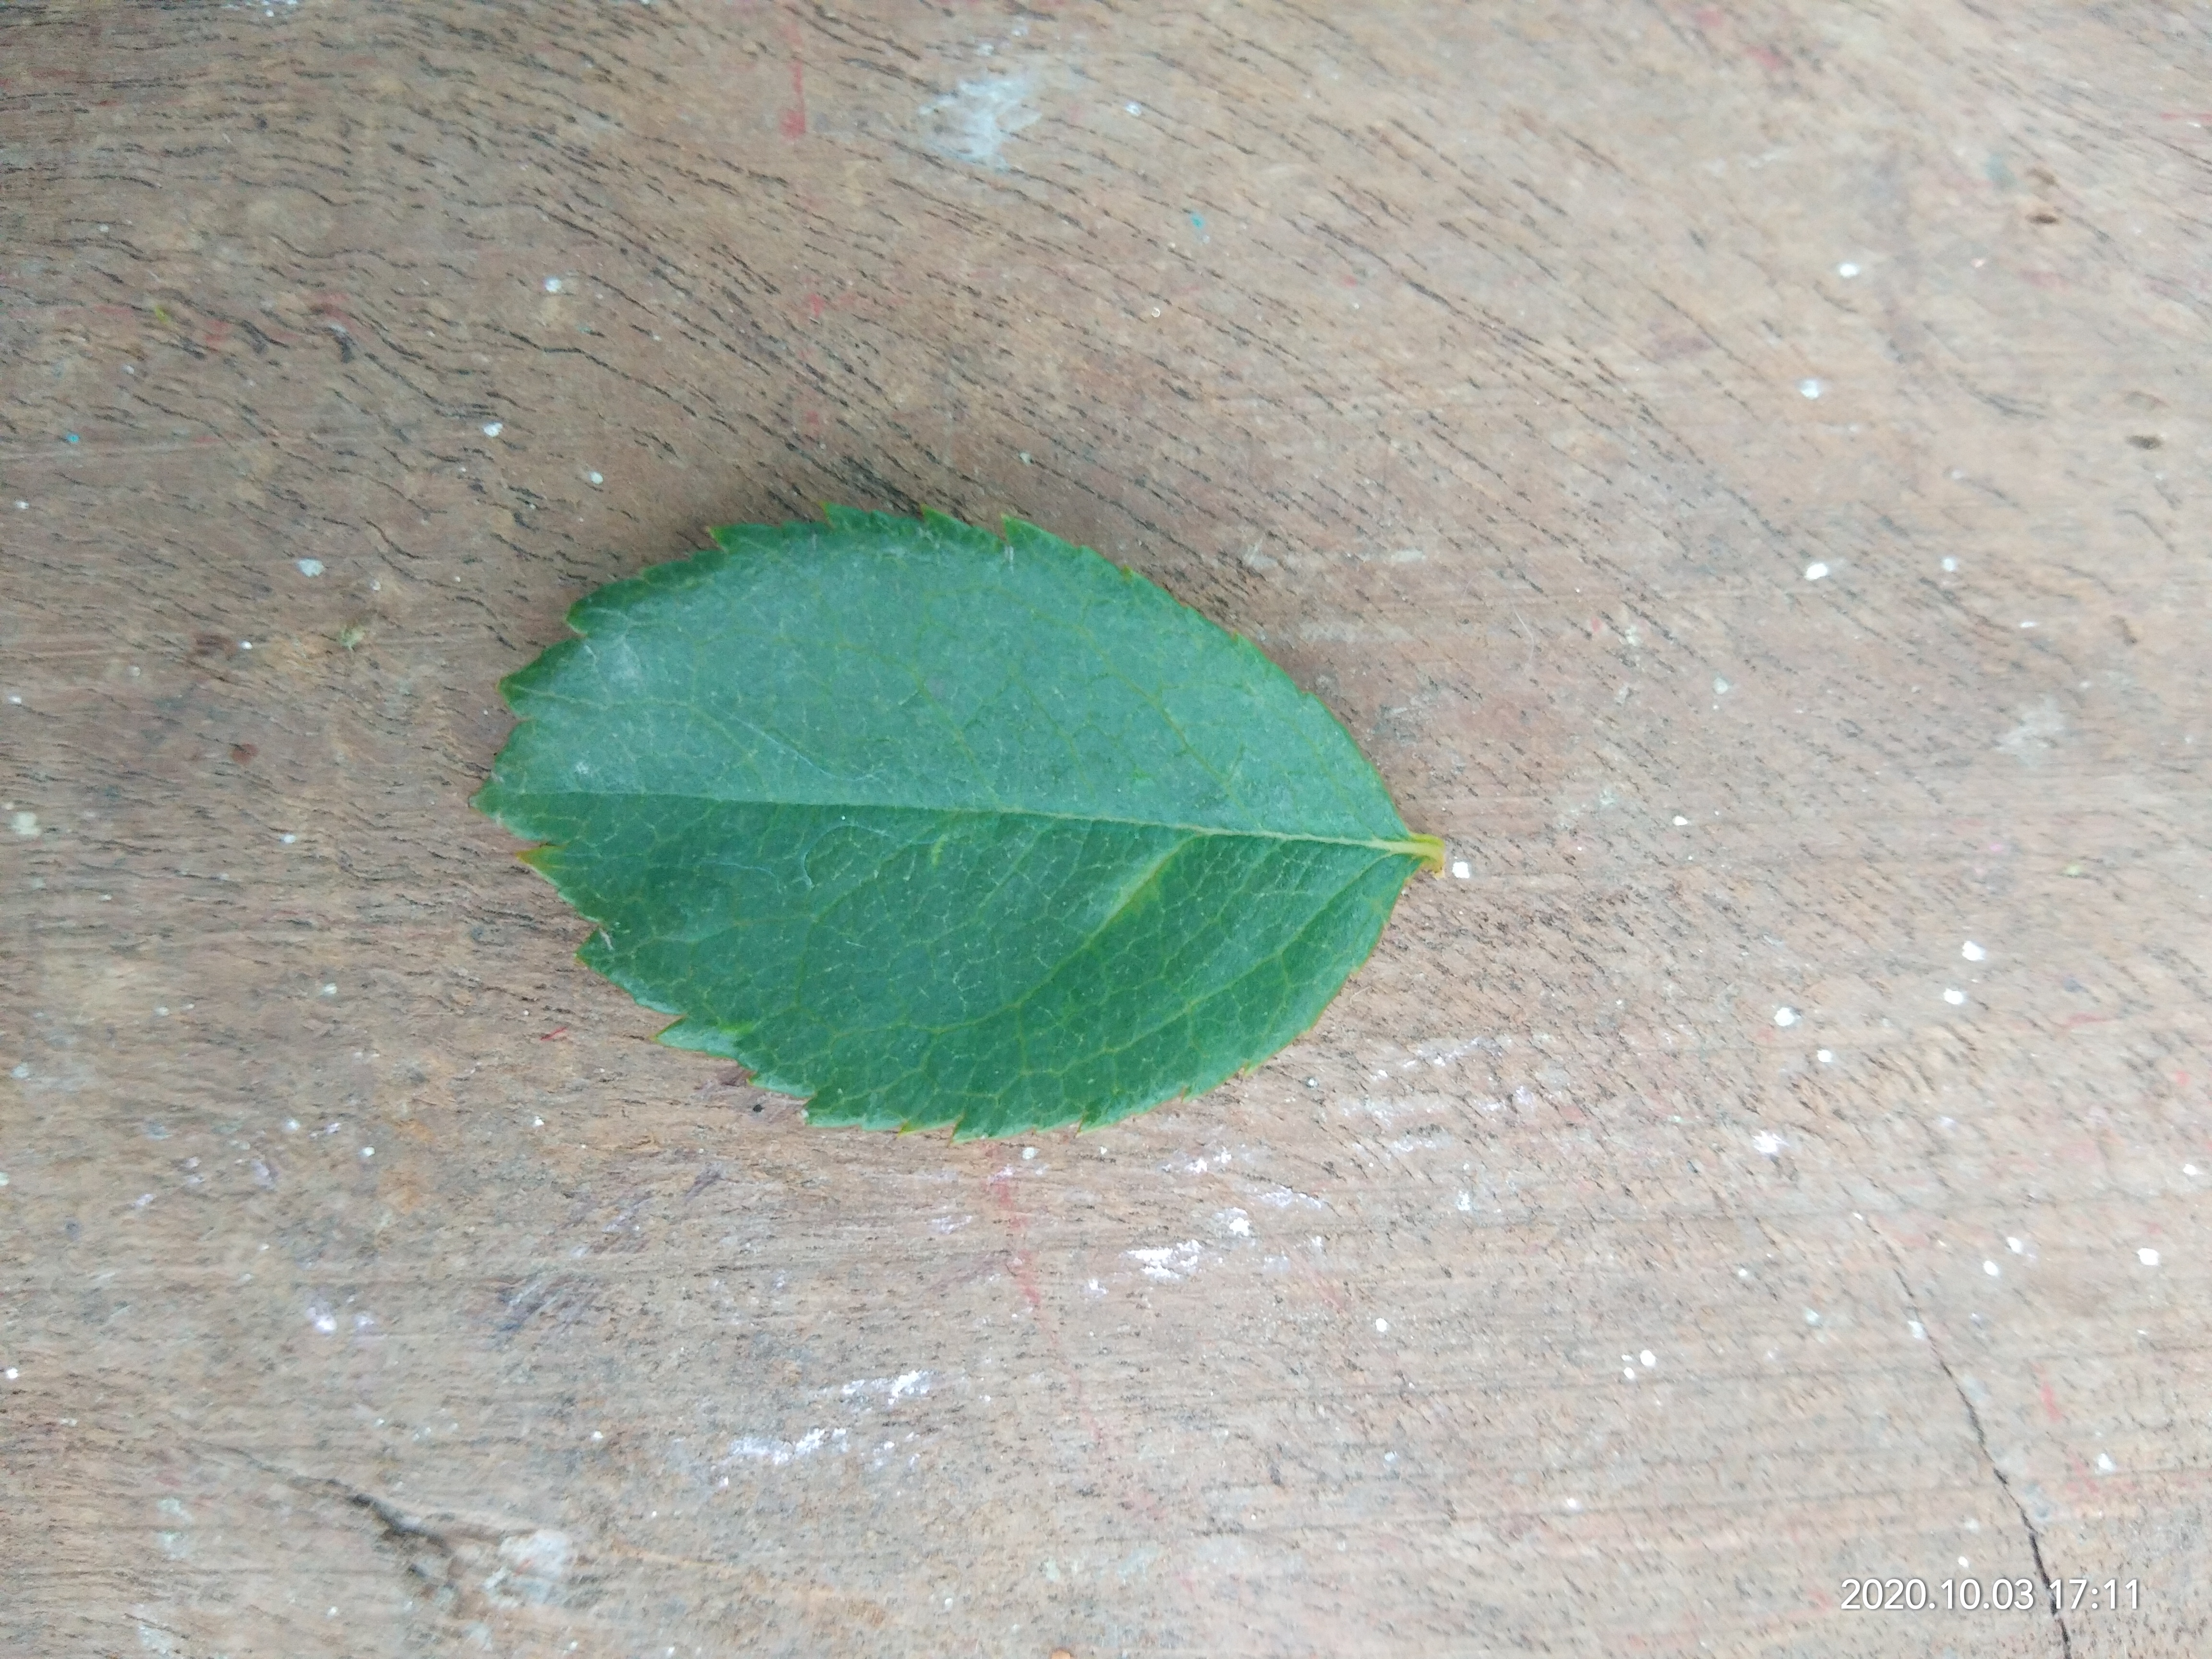
Plant: Rose